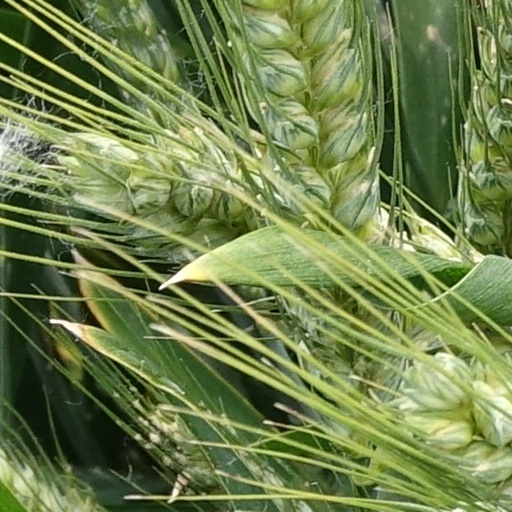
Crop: wheat